Qyntel Woods

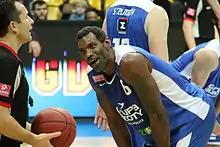
Woods with AZS Koszalin, in 2015

Qyntel Deon Woods (born February 16, 1981) is an American former professional basketball player. He played mainly at the small forward position, but he also played at the shooting guard position, on occasion.